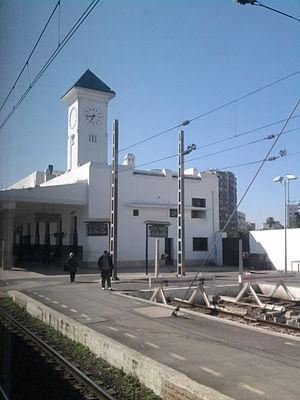
La gare de Salé-Ville est une gare ferroviaire située à Salé au Maroc